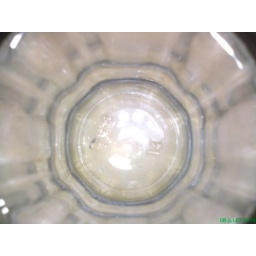
clear drinking water in glass